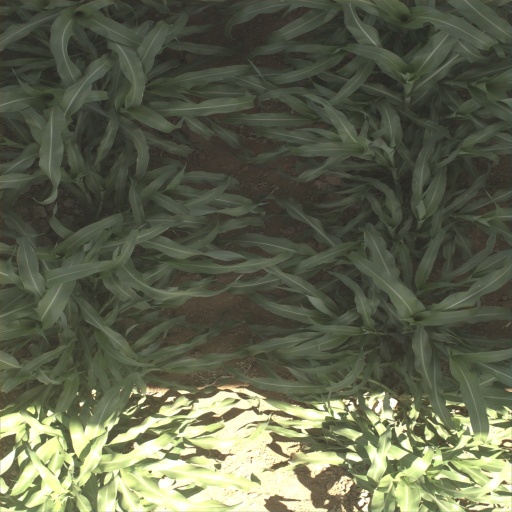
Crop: sorghum